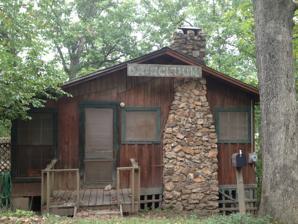
Building: Princedom Cabin
Country: United States of America
Year built: 1923
Historic house in Arkansas, United States United States historic place Princedom Cabin U.S. National Register of Historic Places Location in Arkansas Show map of Arkansas Location in United States Show map of the United States Location Lookout Dr., Bella Vista, Arkansas Coordinates 36°25′39″N 94°13′52″W / 36.42750°N 94.23111°W / 36.42750; -94.23111 Area less than one acre Built 1923 ( 1923 ) MPS Benton County MRA NRHP reference No. 87002347 Added to NRHP January 28, 1988 The Princedom Cabin is a historic cabin on the south side of Lookout Drive in Bella Vista, Arkansas .  It is a wood-frame structure with one story facing the road, and two at the back of its steeply sloping lot.  It is finished in board-and-batten siding, and has a low pitch roof, with a fieldstone chimney prominently placed at the front facade.  Built c. 1923, this typical cabin of the period has been modified by enclosing its car port as a sleeping porch and building an open deck between it and the main cabin.  It is one of a small number of surviving little-altered 1920s cabins built in the area. The cabin was listed on the National Register of Historic Places in 1988. See also National Register of Historic Places listings in Benton County, Arkansas References